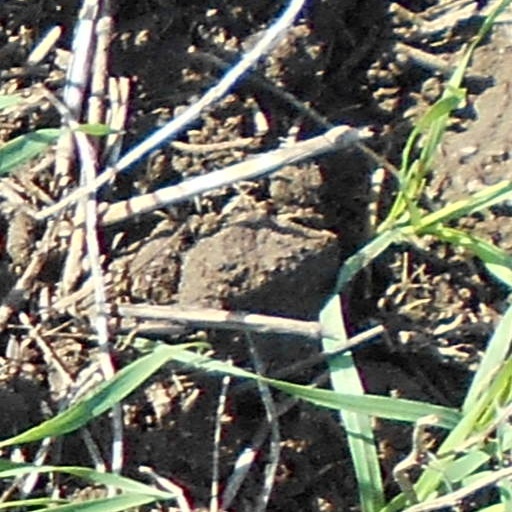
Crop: wheat